Trams in Nizhny Novgorod

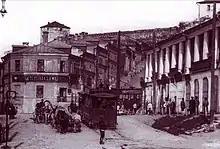
Lantern tram of the Putilov factory at the terminus "Skoba" in Nizhny Novgorod

The history of trams in Nizhny Novgorod begins with an informal competition involving three companies. On 15 May 1895 the firm Hartmann & Co signed a contract with the city to build two lines. Later in the summer of the same year Siemens & Halske also concluded a contract. A third company building a tramline, Podobedow & Co. Siemens, won the race, with a tramline ready for use on 20 May 1896 and formally opened on 21 June. This line, which led to the showground being used for the vast All-Russia Exhibition, was closed down again after the exhibition ended in October. However, a year later, after the tracks and overhead power lines had been removed, the line was reconstructed, except that it now stopped slightly short of the former exhibition site.